Nanofiber

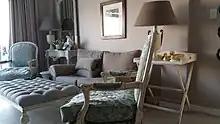
Paints and protective coatings on furniture contain volatile organic compounds such as toluene and formaldehyde.

Electrospun nanofibers are useful for removing volatile organic compounds (VOC) from the atmosphere. Scholten et al. showed that adsorption and desorption of VOC by electrospun nanofibrous membrane were faster than the rates of conventional activated carbon.